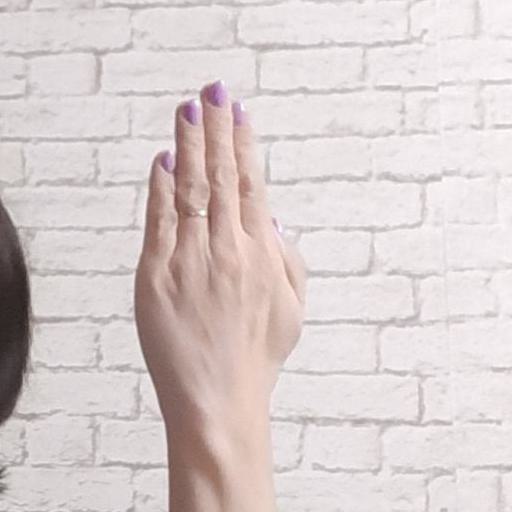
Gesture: stop_inverted